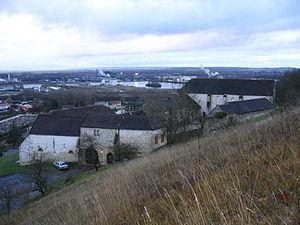
Le prieuré Saint-Martin, à Montereau-Fault-Yonne, Seine-et-Marne, France.
Montereau-Fault-Yonne, prononcé [mɔ̃tʁofotjɔn], est une commune française située dans le département de Seine-et-Marne en grande couronne de Paris en région Île-de-France.